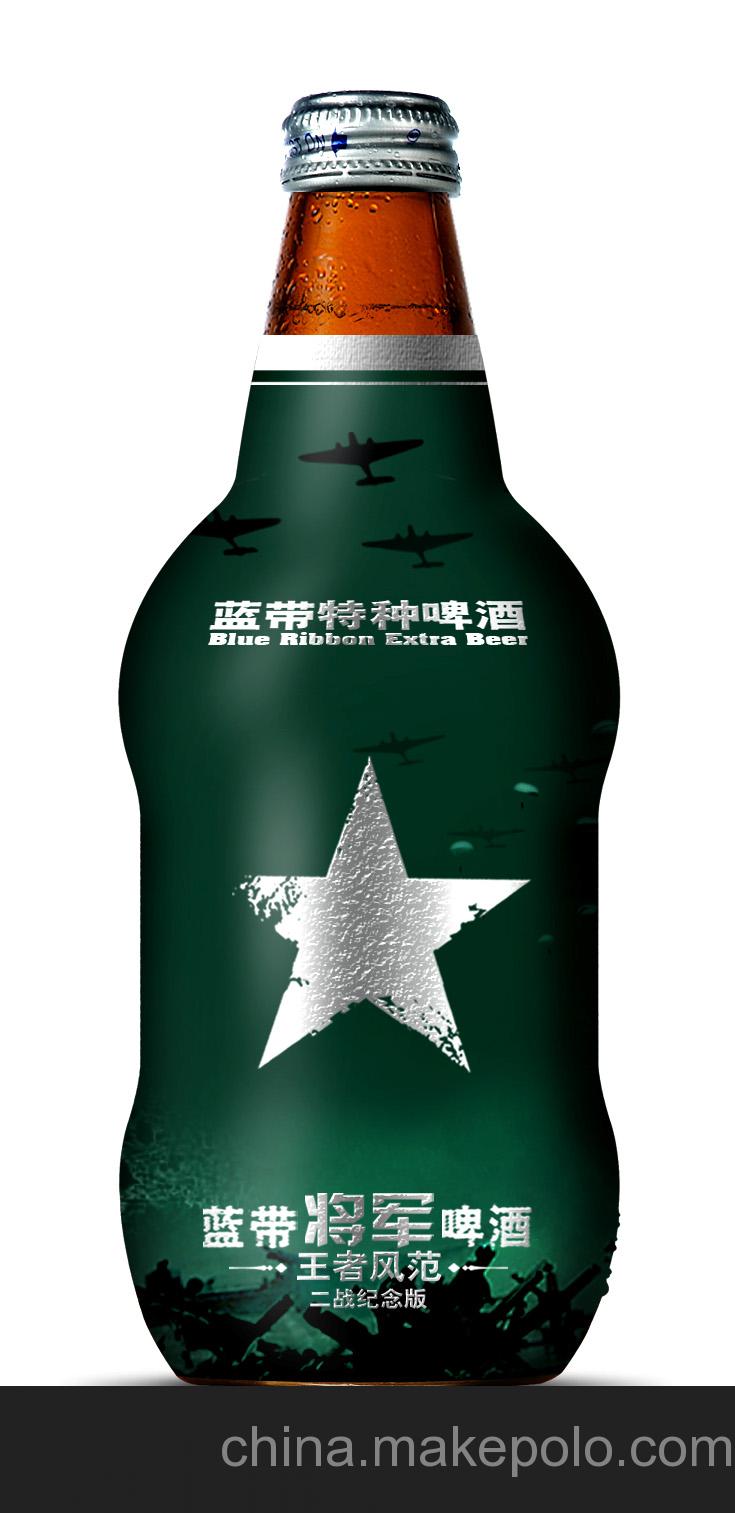
Label: metal